National Association for the Promotion of Social Science

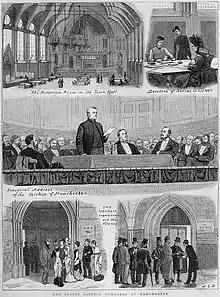
The Social Science Congress 1879, illustration from "The Graphic"

The efforts of George Hastings brought together three groups of the 1850s to form the NAPSS: the Society for Promoting the Amendment of the Law, the National Reformatory Union, and the Society for Promoting the Employment of Women (the Langham Place Group). It took as model the British Association for the Advancement of Science, holding an itinerant annual meeting, which provided a forum for social reformers.